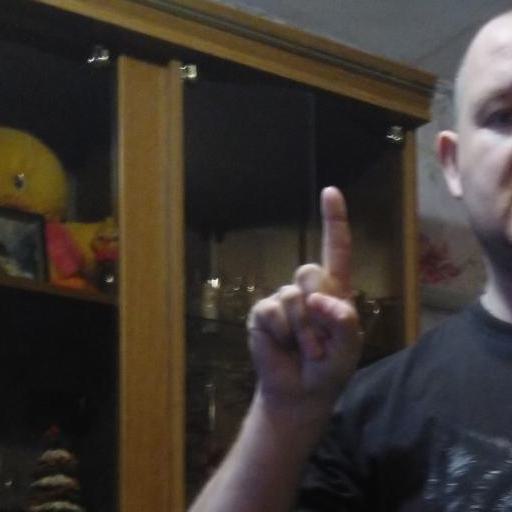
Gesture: one